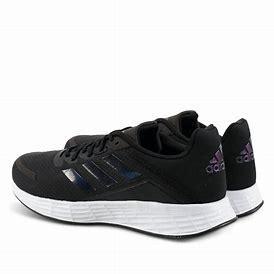
Brand: Adidas
Model: Duramo SL